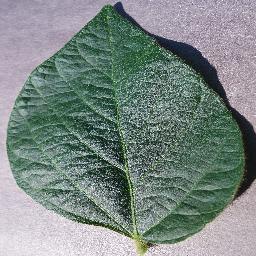
Label: Soybean___healthy